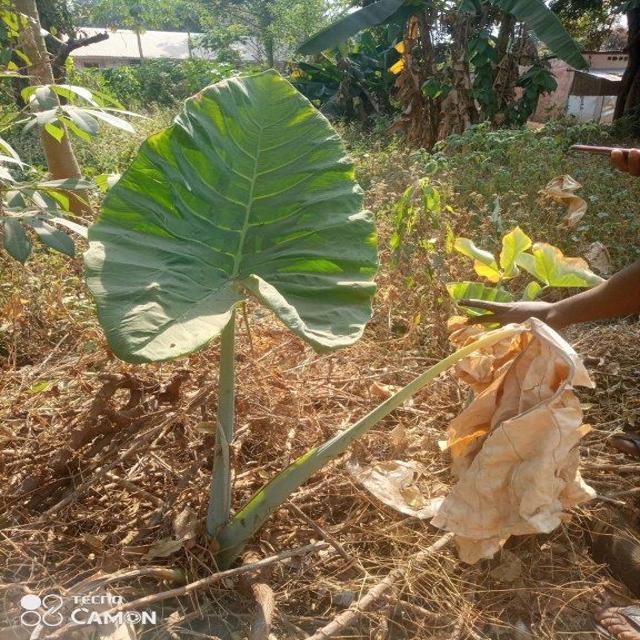
Label: Healthy